Nambaryn Enkhbayar

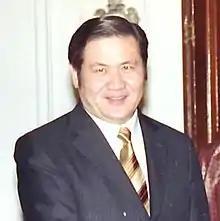
Nambaryn Enkhbayar in 2004

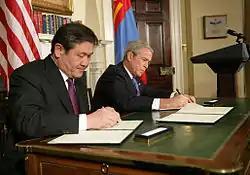
Nambaryn Enkhbayar and U.S. President George W. Bush signing the MCC Agreement in October 2007

Nambaryn Enkhbayar (born 1 June 1958) is a Mongolian politician. He served as the Prime Minister of Mongolia from 2000 to 2004, as Chairman of the State Great Khural from 2004 to 2005, and as President of Mongolia from 2005 to 2009. He is the first person to have held all of the top three positions in the Mongolian government. He was the chairman of the Mongolian People’s Party from 1997 to 2005 and head of Mongolian People's Revolutionary Party from 2010 to 2021. His eldest son, Batshugar Enkhbayar is a member of the State Great Khural from Mongolian People's Party. Due to his corruption scandal he is regarded as the godfather of corruption in Mongolian politics by the public media.